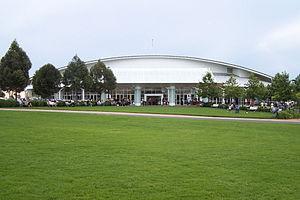
Hillsong Church est une dénomination chrétienne évangélique, de courant charismatique et une megachurch de Sydney. Ses dirigeants sont Brian Houston et Bobbie Houston.